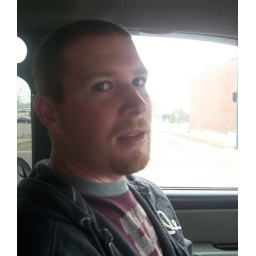
photo by Melinda Fields. Alex Fields in the car followong behind the boy scouts in joplin mo